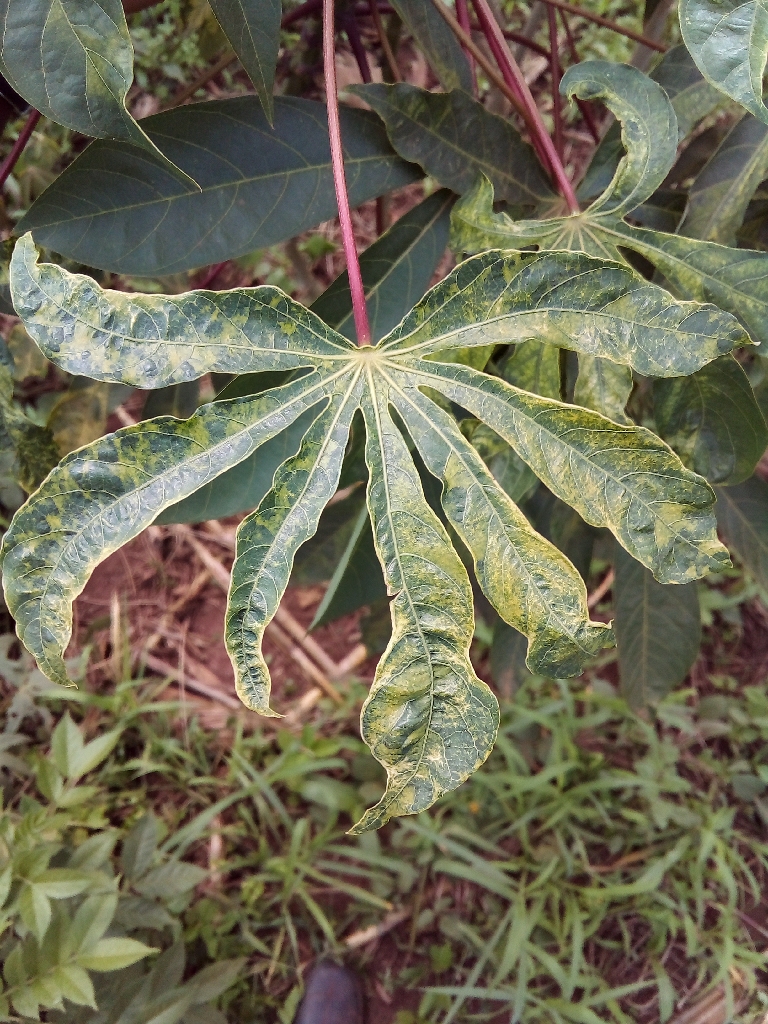
Label: cassava mosaic disease (cmd)